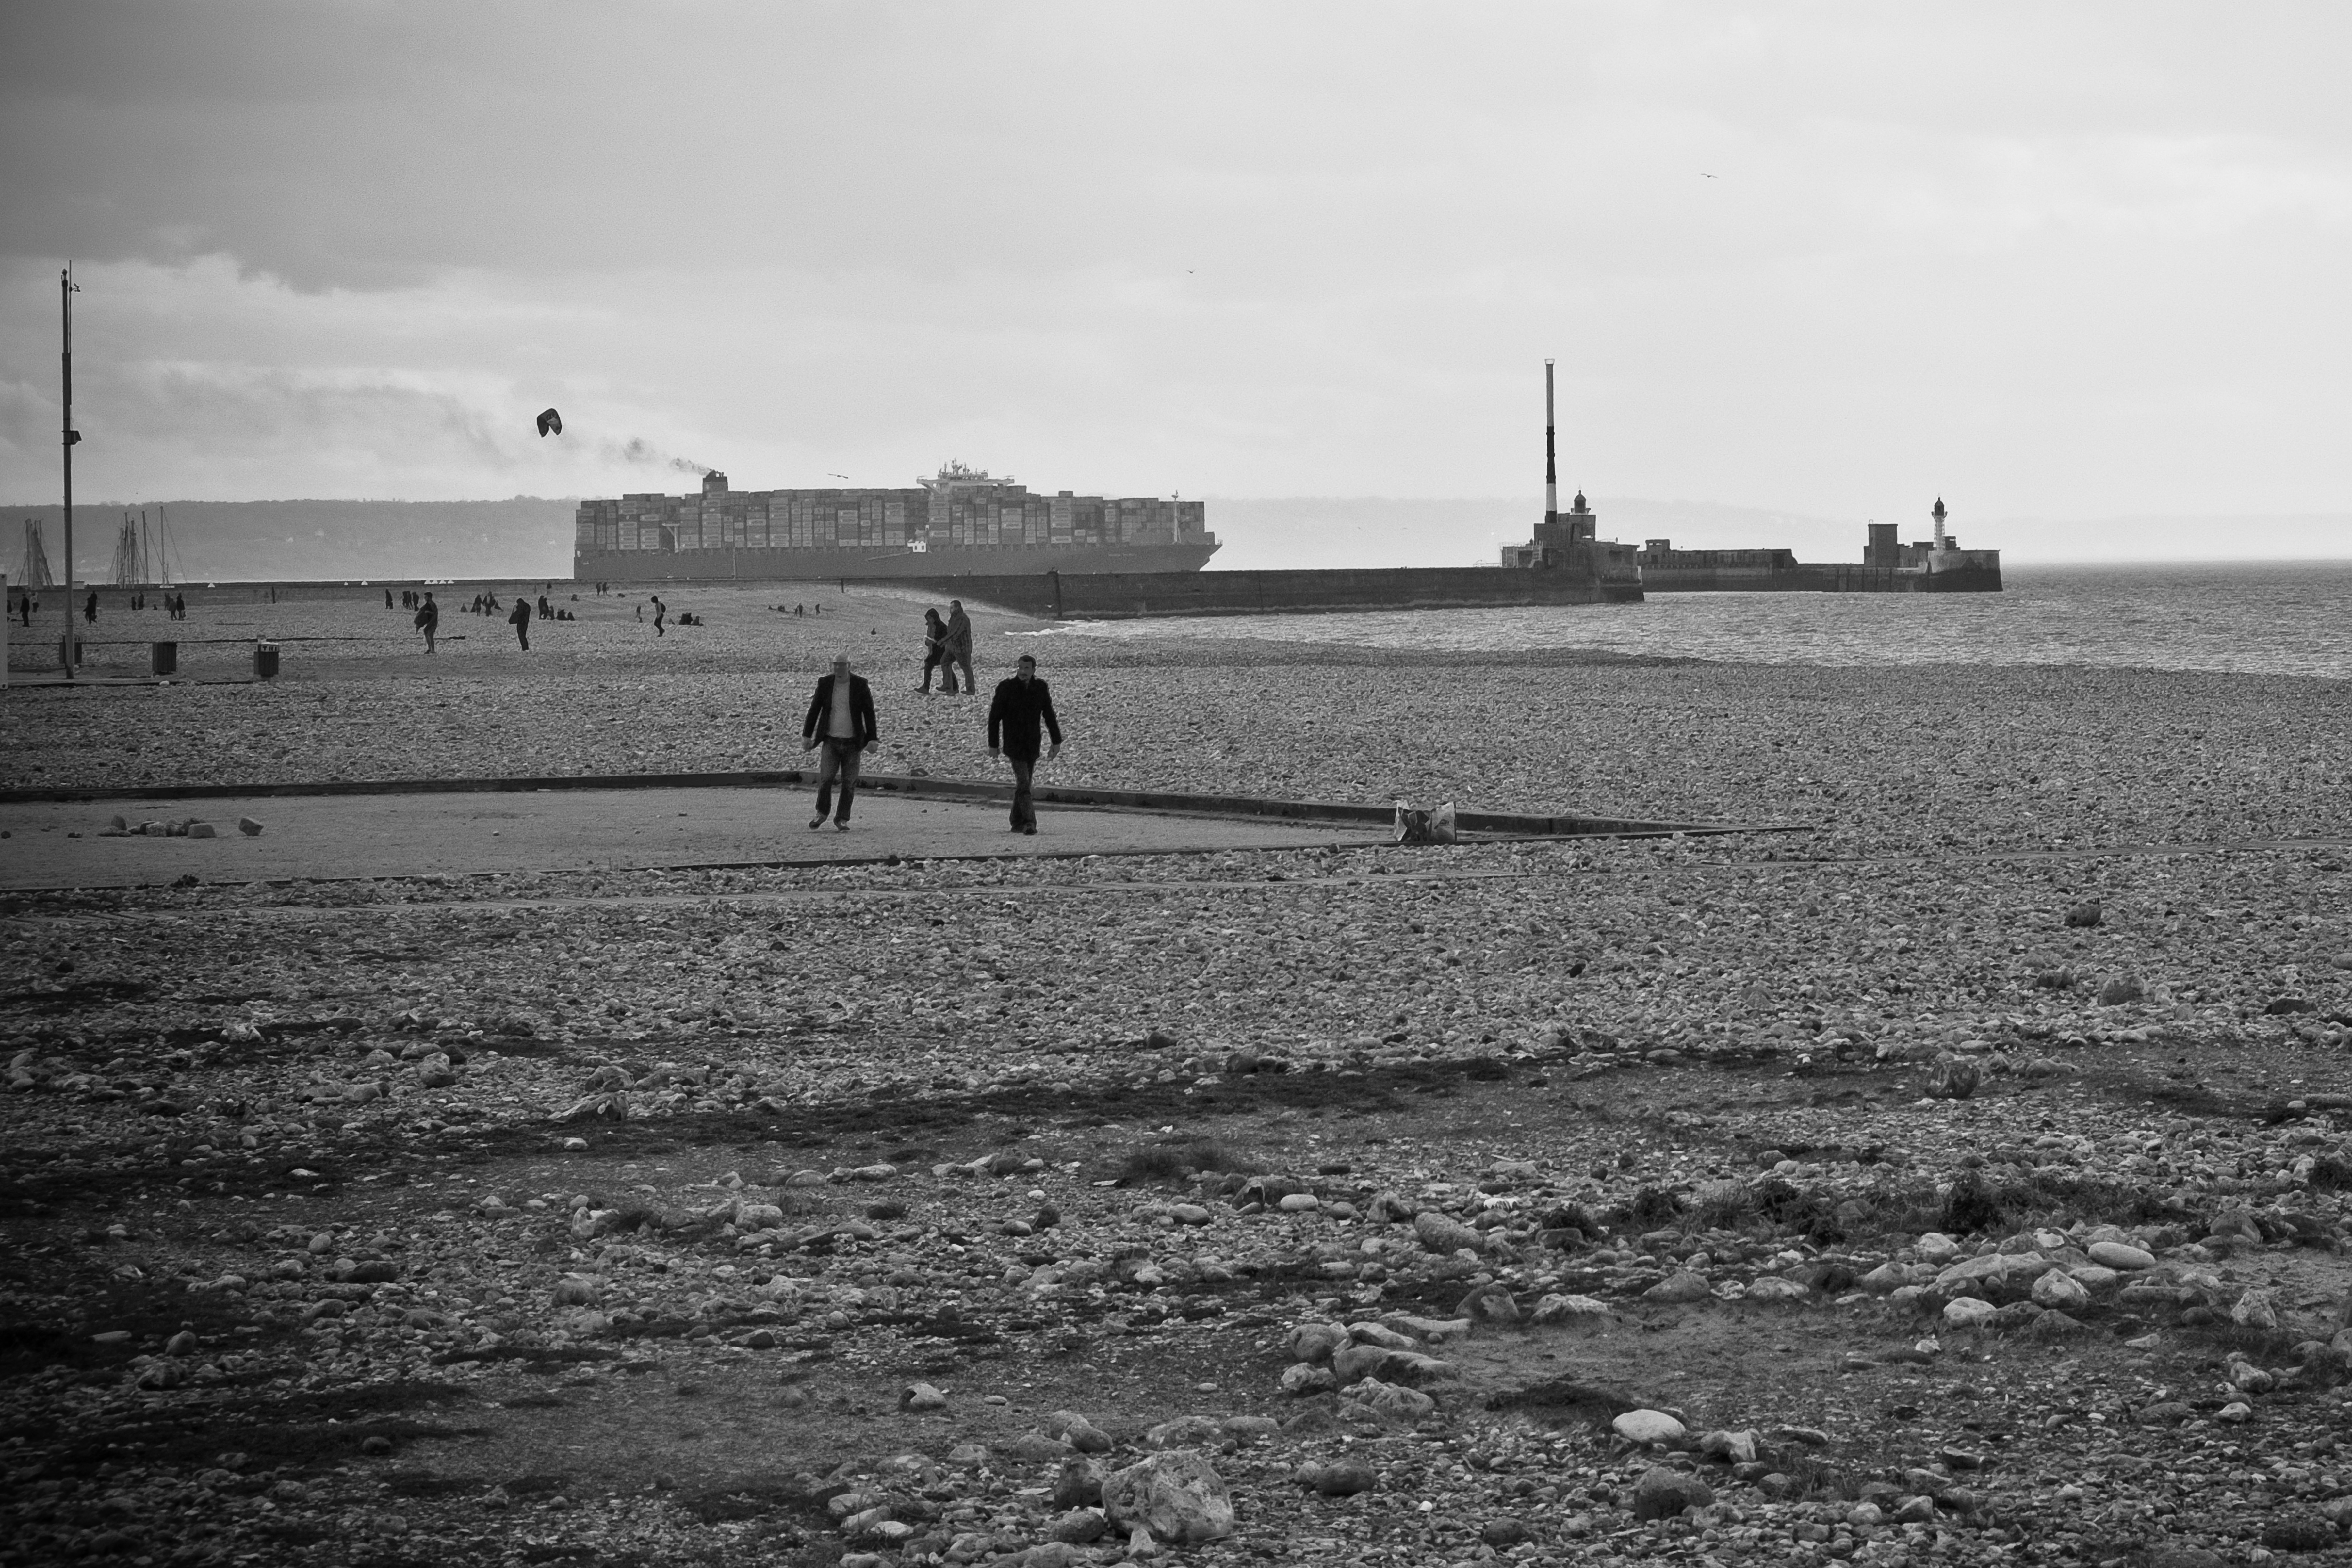
beach, sea, coast, sand, ocean, horizon, black and white, white, street, shore, wave, urban, pier, travel, france, fujifilm, black, monochrome, body of water, bw, blackandwhite, blackwhite, ngc, normandy, fuji, stphotographia, fujixt1, fujix, noireblanc, lehavre, monochrome photography, mudflat